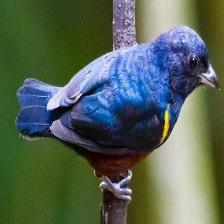
Species: CHESTNET BELLIED EUPHONIA
Scientific name: EUPHONIA PECTORALIS